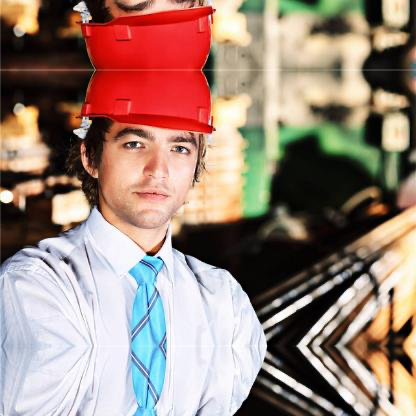
Objects in the image:
label: helmet
label: helmet